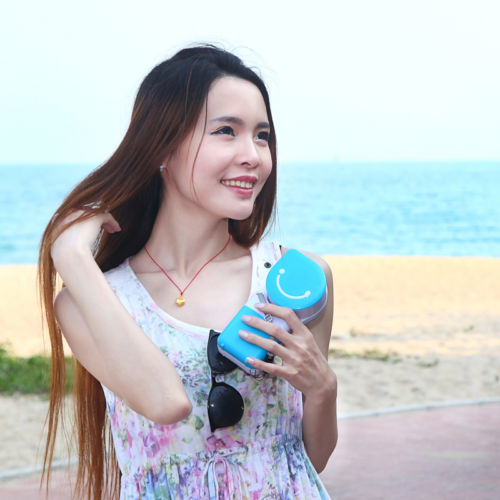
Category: fan